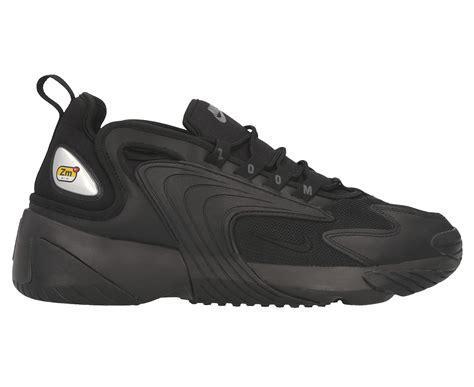
Brand: Nike
Model: Zoom 2K